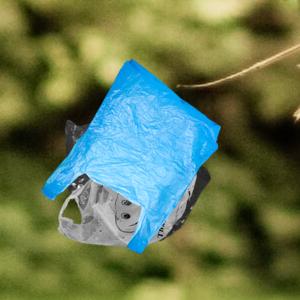
Label: plasticbags